Yonkers Public Library

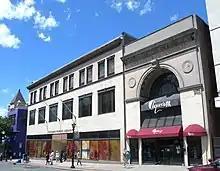
Main Street, Getty Square

The Yonkers Public Library was chartered by the state of New York on February 9, 1893. Having been formed in 1883 by the consolidation of five public school libraries, the Library called various sites home between the years 1883 and 1904. Yonkers Mayor Leslie Sutherland, joined by writer John Kendrick Bangs and educator Charles E. Gorton, formed a committee in 1900 to request funds from Andrew Carnegie for the construction of a permanent library building. 17,000 volumes of books were kept in the Nisbet Mansion in Washington Park until the building was completed.